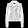
Label: Coat